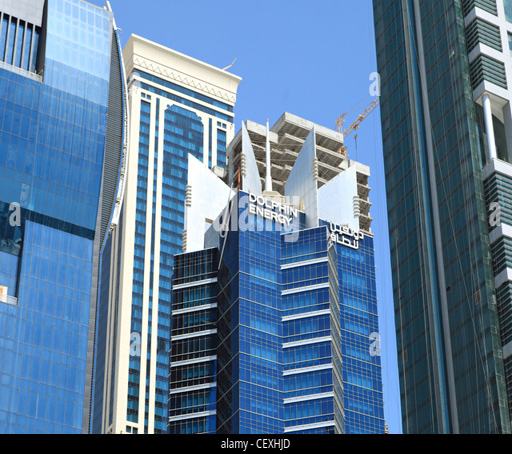
the top of tower in the commercial district , showing the logo and name